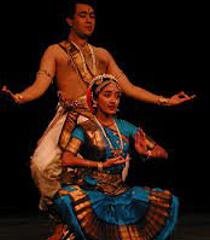
Dance form: kuchipudi